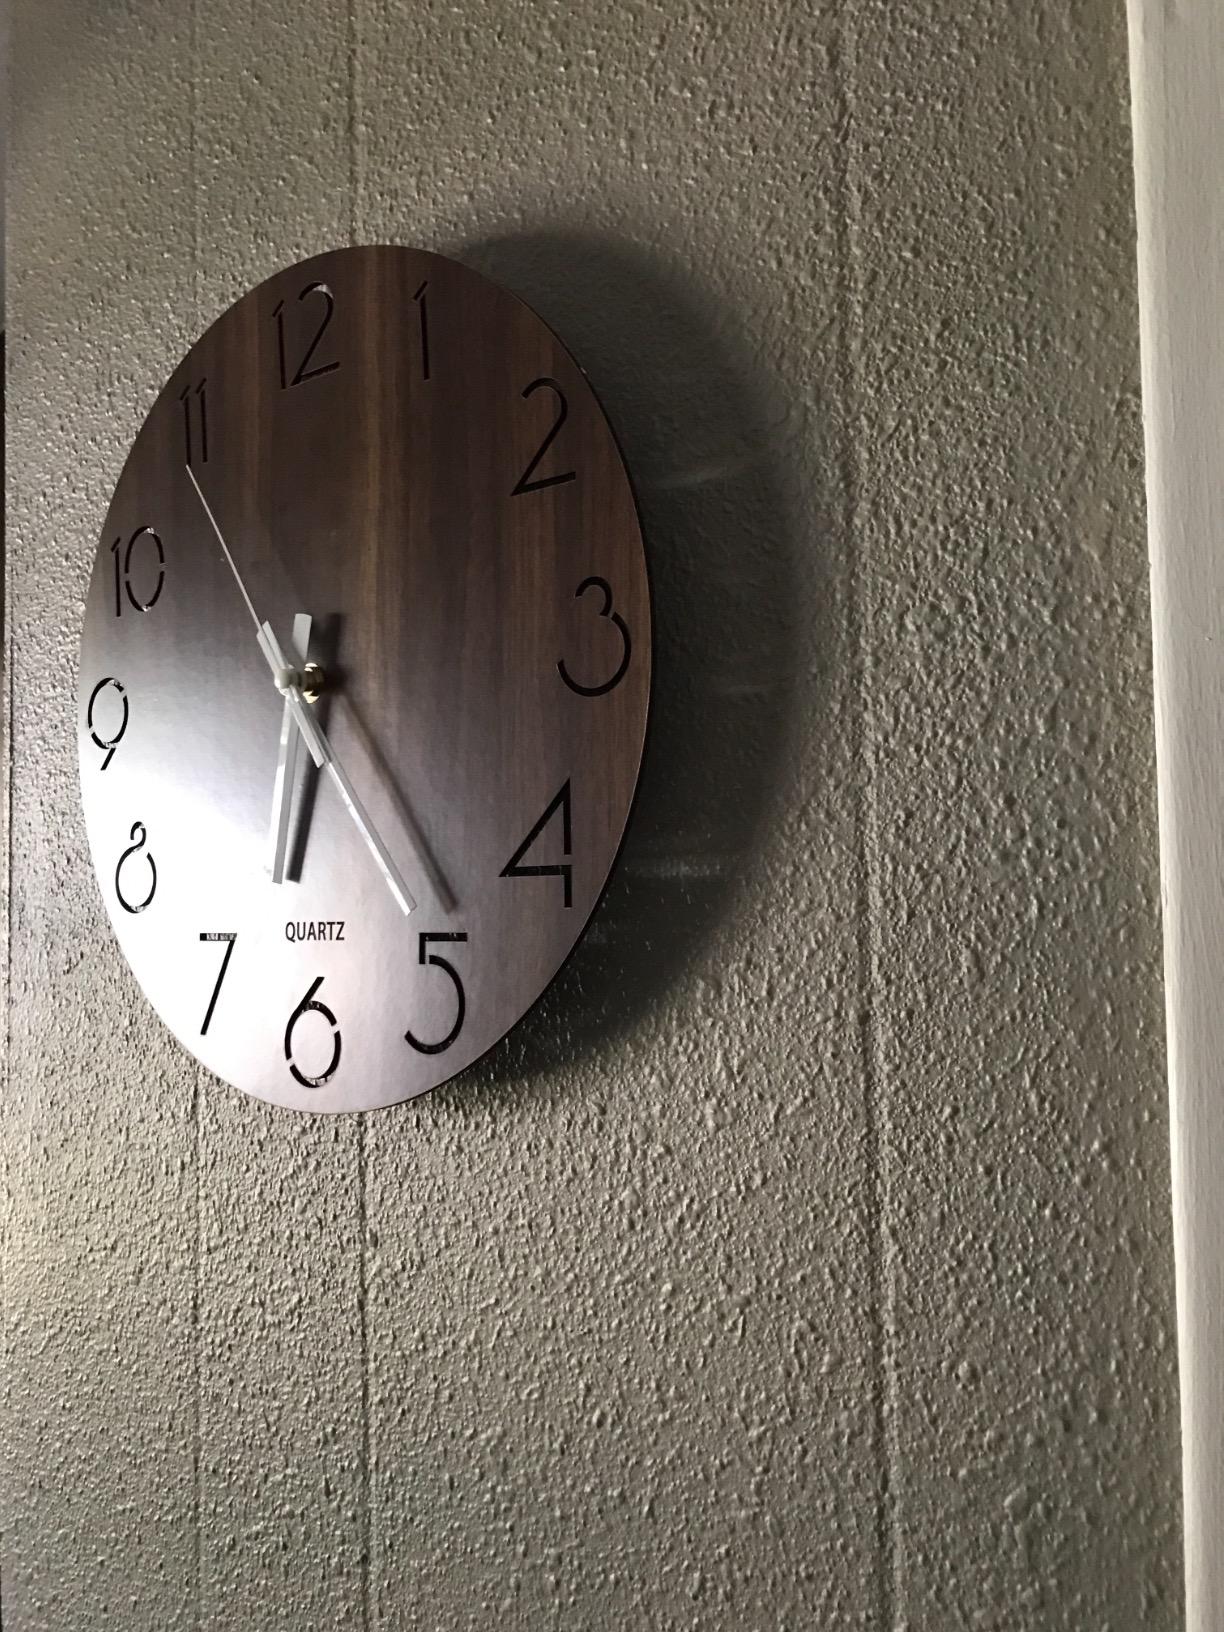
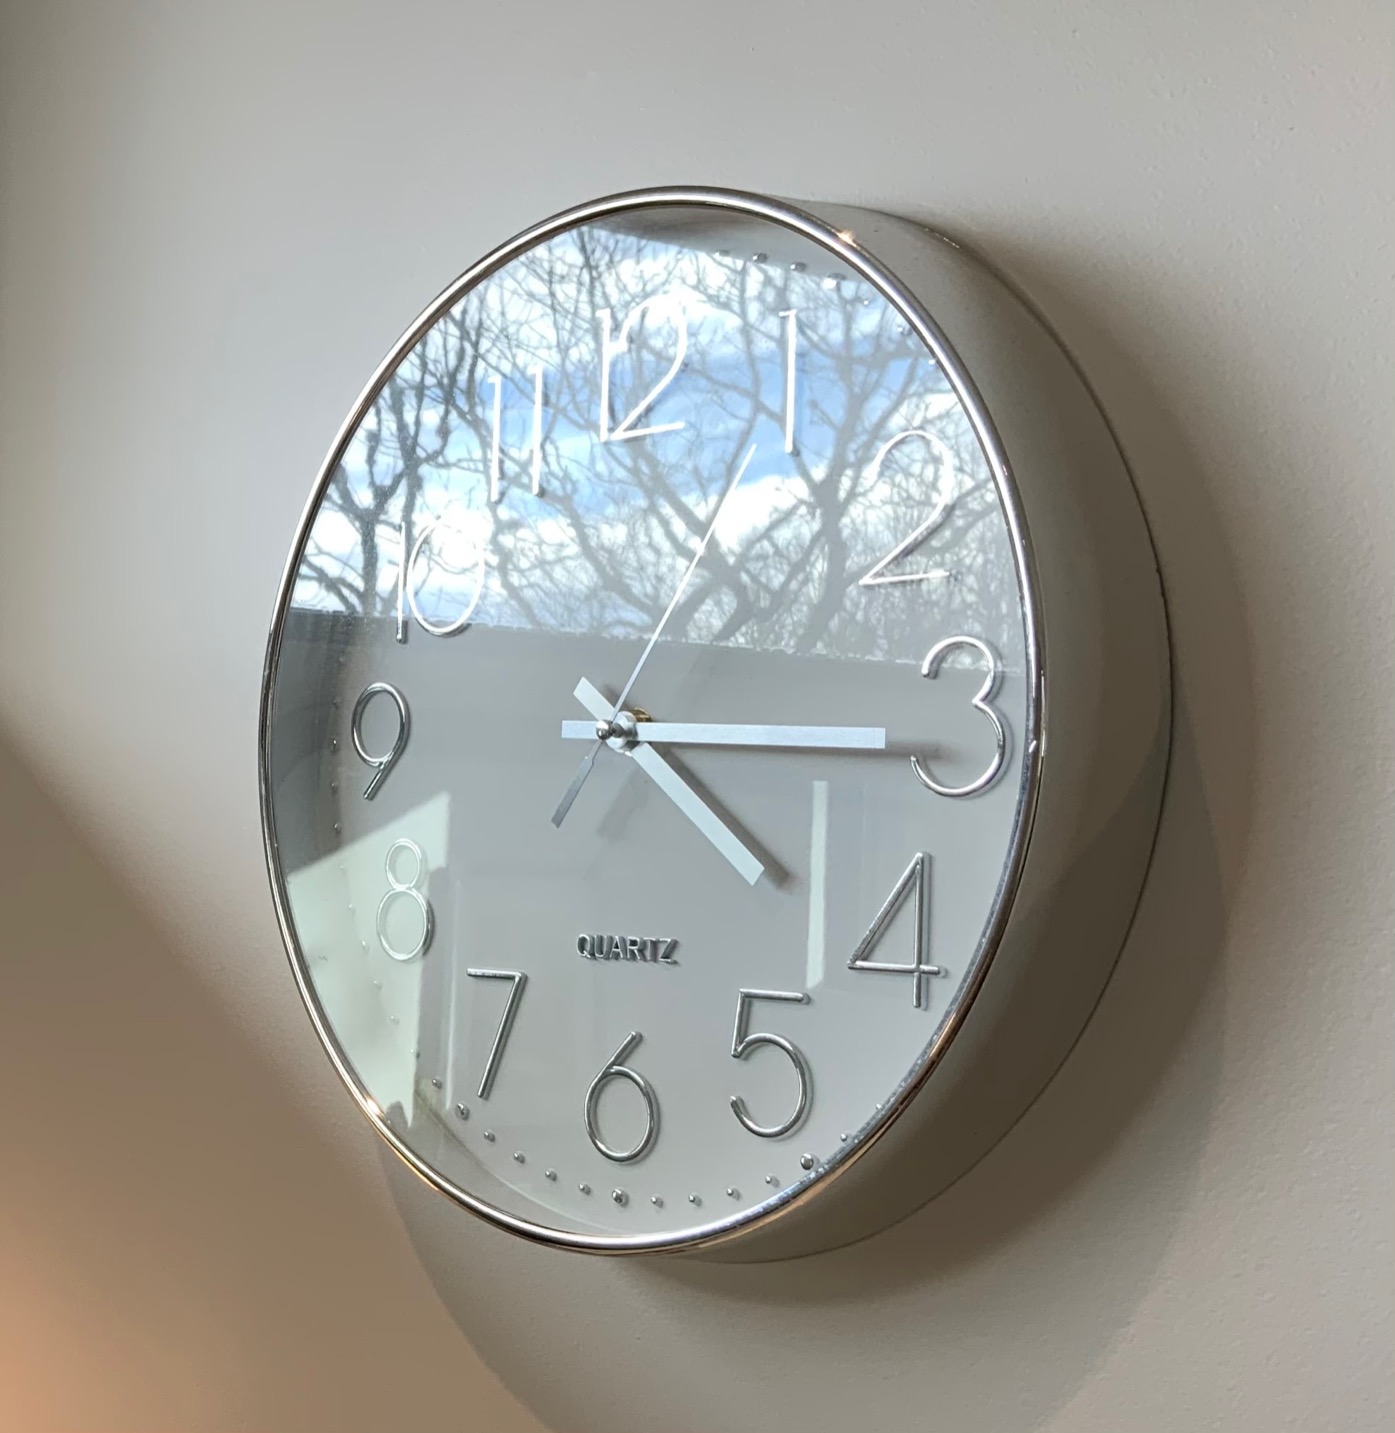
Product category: clock
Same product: no